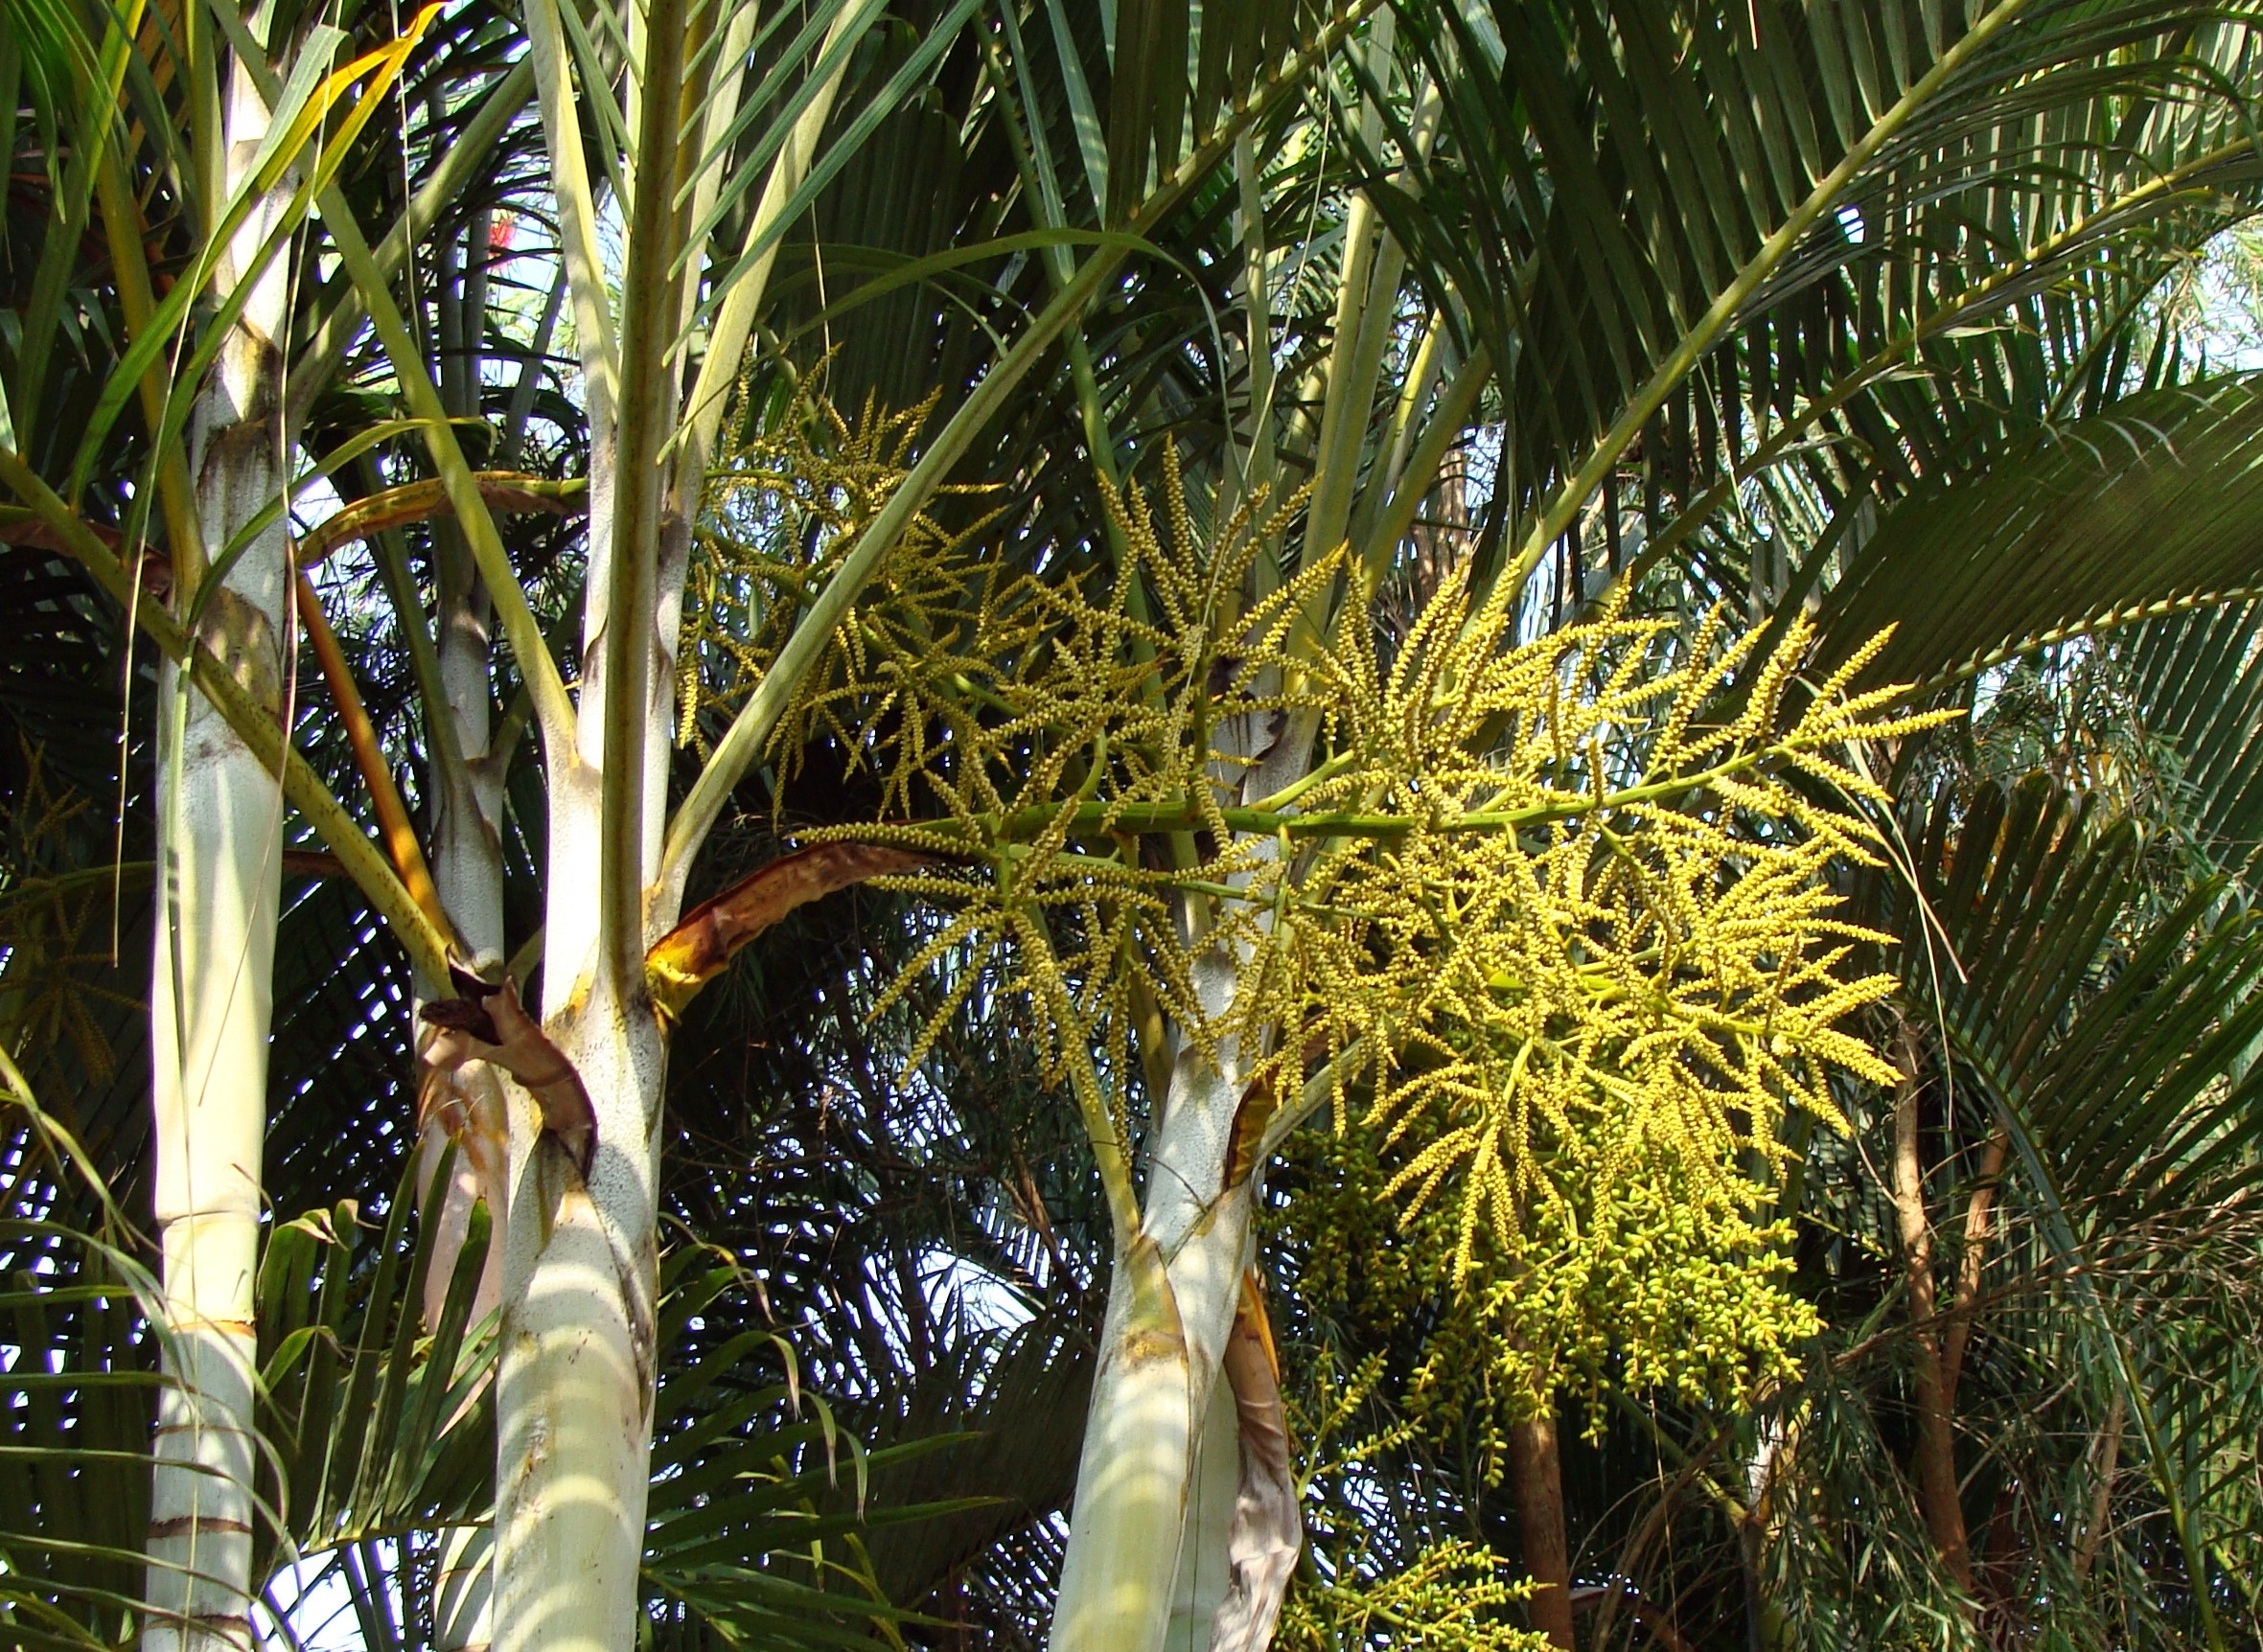
tree, grass, branch, plant, sunlight, leaf, flower, green, jungle, botany, garden, flora, arecaceae, vegetation, rainforest, india, botanical garden, tropics, grass family, woody plant, arecales, palm family, madagascar palm, golden cane palm, butterfly palm, dypsis lutescens